Geneva Mitchell

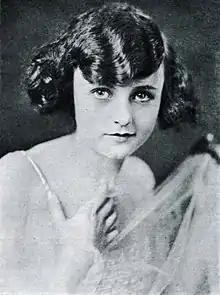
Mitchell in 1921

Geneva Doris Mitchell (February 3, 1908 – March 10, 1949) was an American actress. After beginning her entertainment career as a chorus girl at the age of twelve, she became more well known for her roles in several Hollywood films.